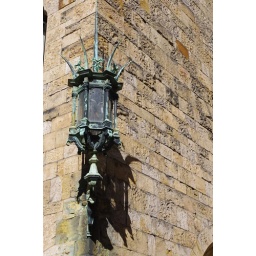
A decorative light on the wall near the State Rooms inside the walls of Alnwick Castle